Ryan D. McCarthy

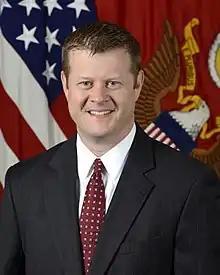
Official portrait, 2017

Ryan D. McCarthy (born 1973 or 1974) is an American business executive and former U.S. Army Ranger who served as the 24th United States Secretary of the Army, from 2019 to 2021. He previously held the office in an acting capacity in 2017 and 2019.